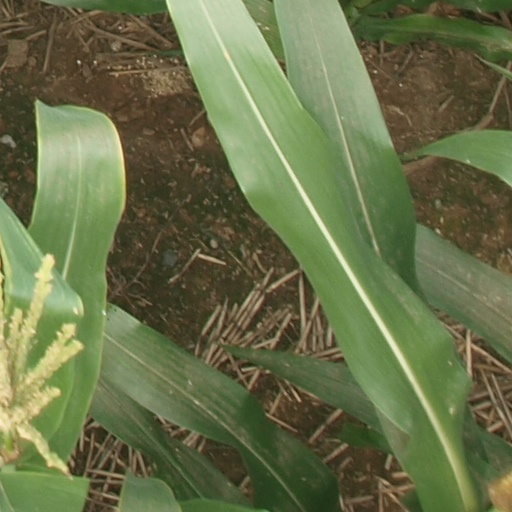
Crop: maize; corn